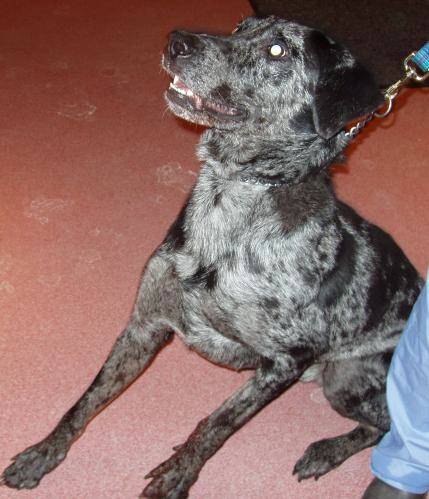
Label: dog